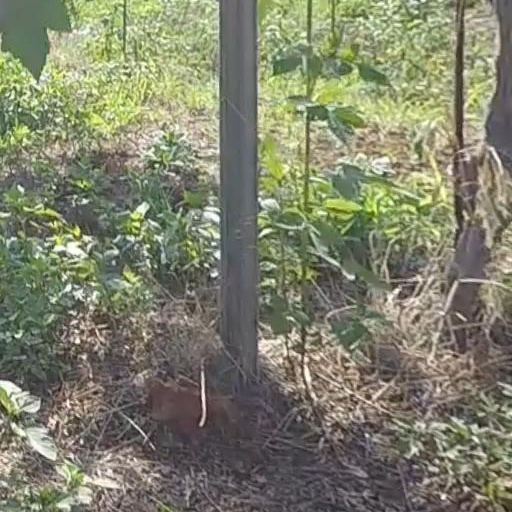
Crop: grape